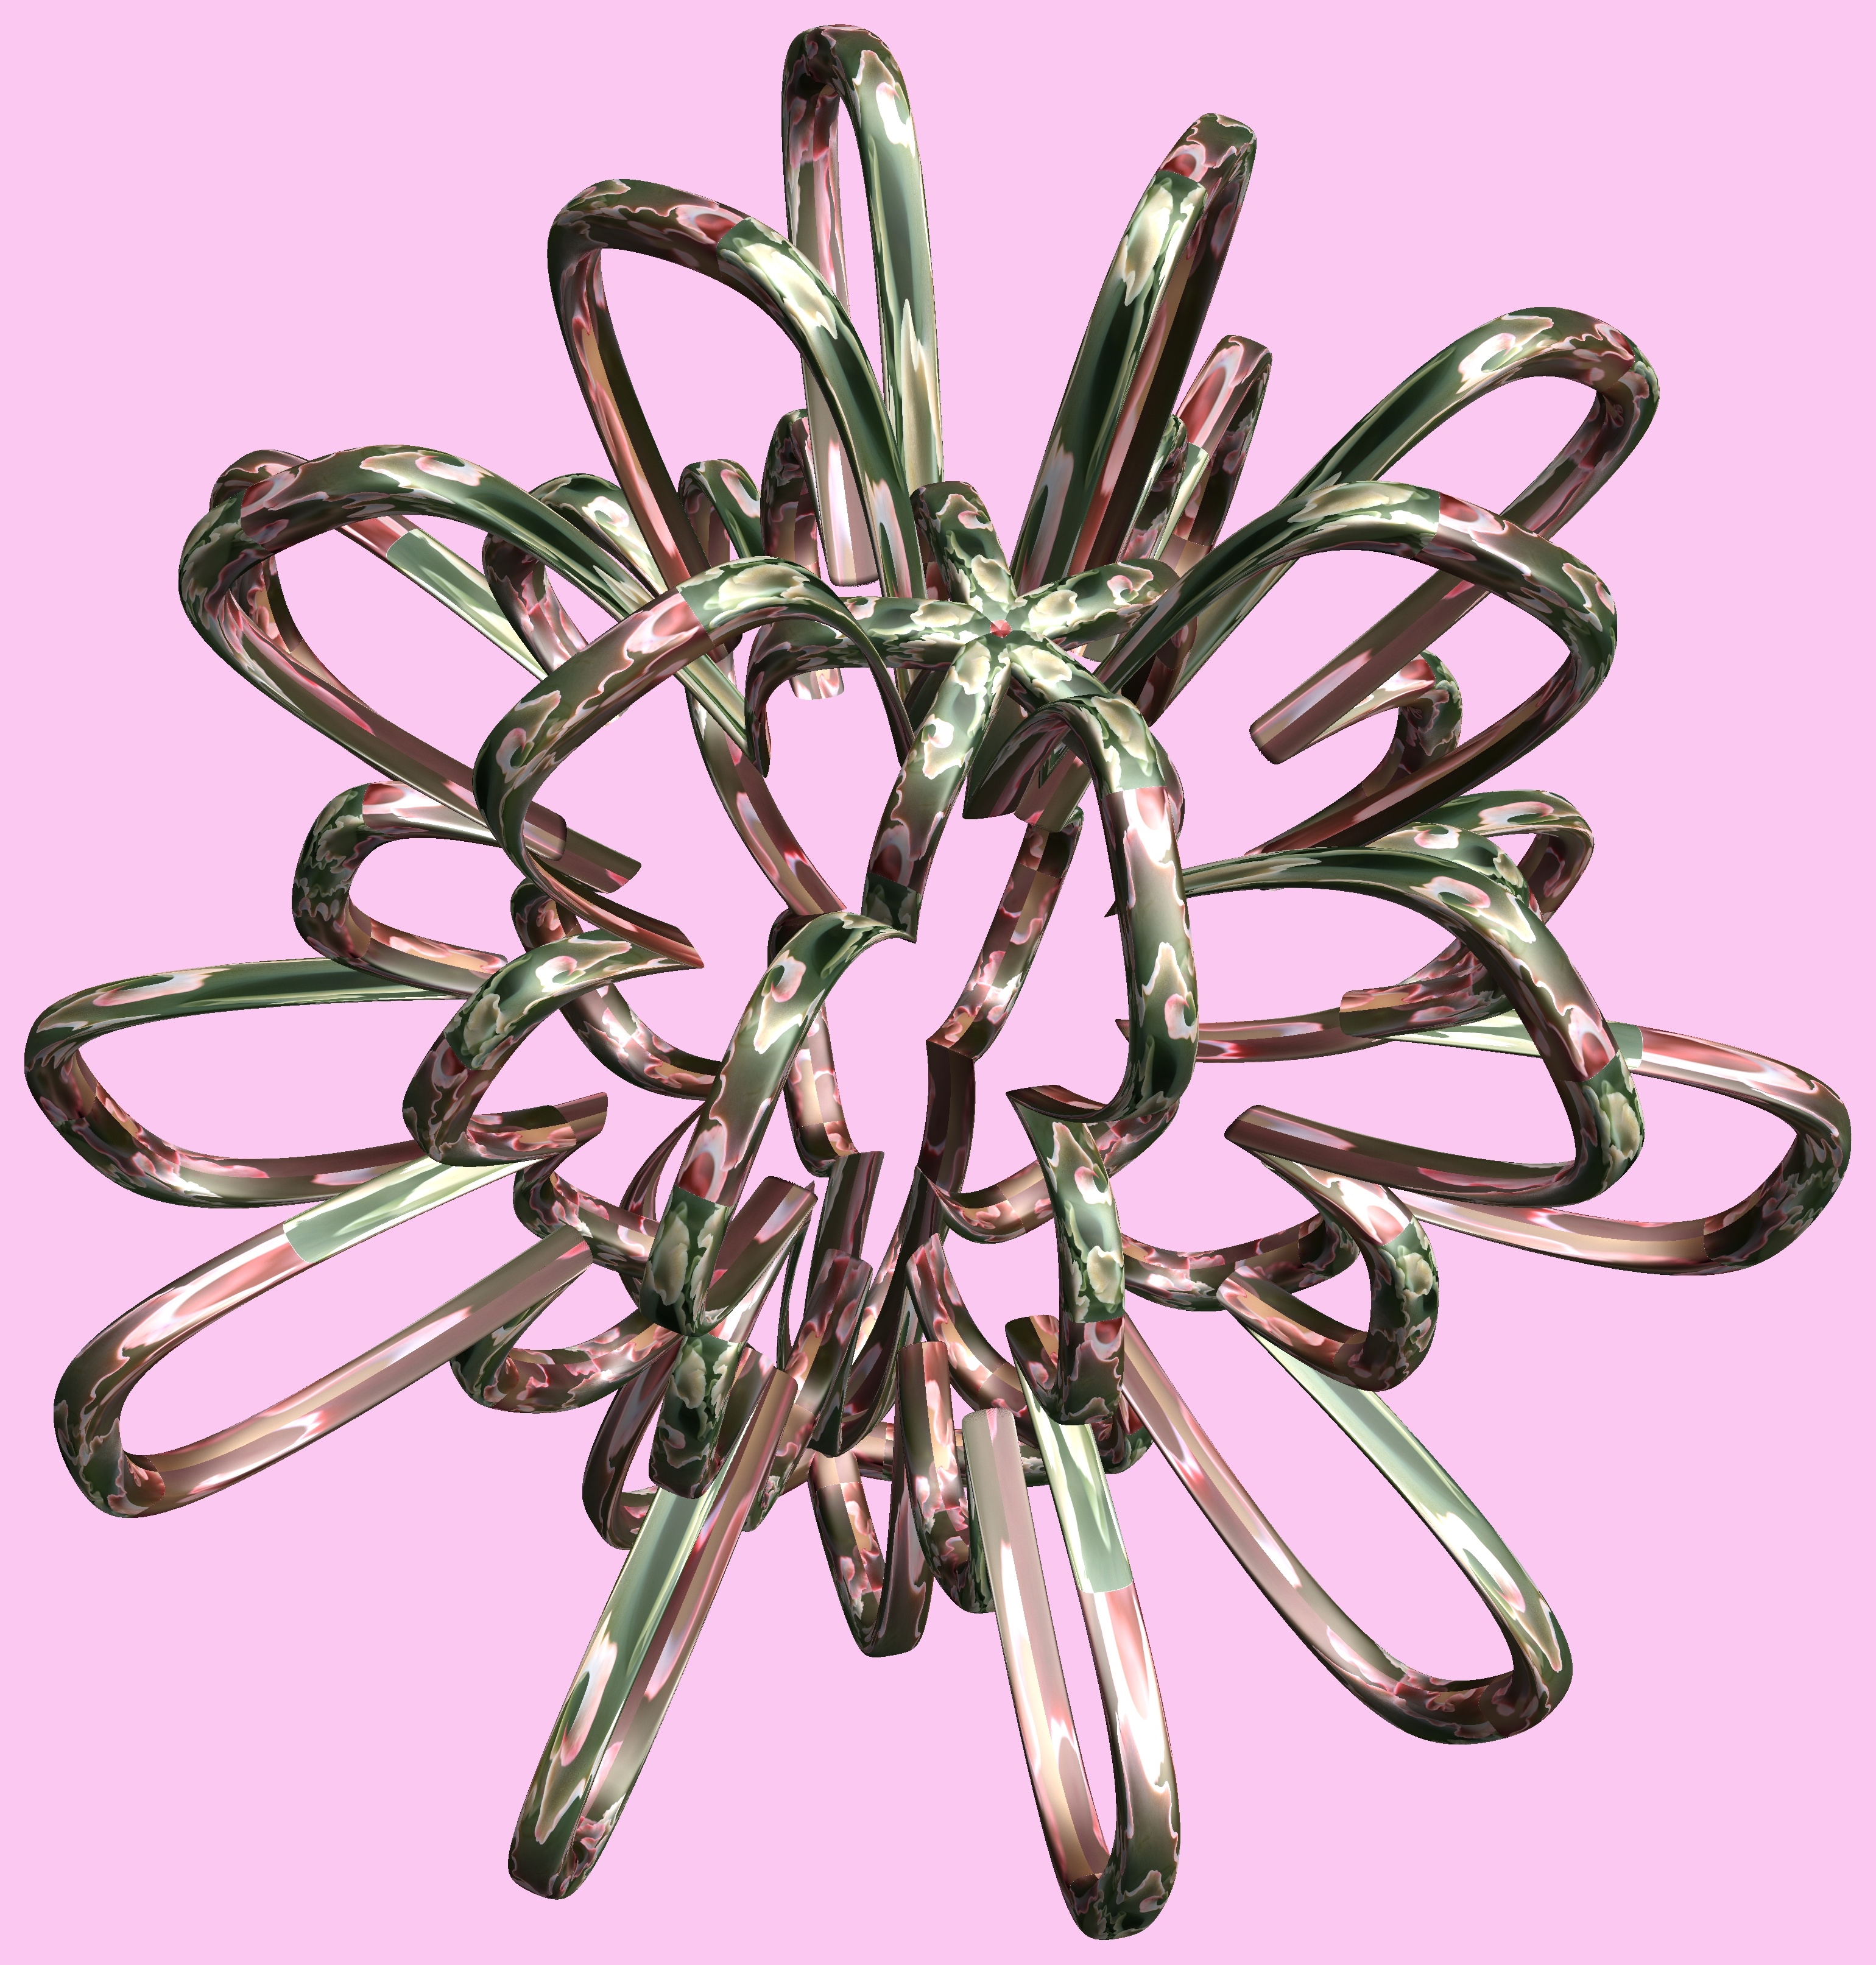
structure, plant, texture, flower, pattern, figure, design, symmetry, 3d, graphic, torus, mathematica, cg, parametricplot3d, code, program, algorithm, abstruct, mapping, flowering plant, brooch, land plant